North Macedonia–Russia relations

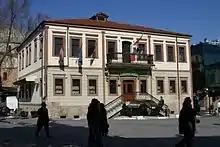
The former Russian consulate in Bitola.

Also, some notable intellectuals and scholars from the region of Macedonia studied in the Russian Empire, such as: Konstantin Miladinov (1830 – 1862), Krste Misirkov (1874 – 1926) and Dimitrija Čupovski (1878 – 1940). In 1902, some of them took part in the establishment of the Macedonian Scientific and Literary Society, which was based in the then capital of Russia, St. Petersburg. They published their newspaper "Macedonian Voice" that advocated the idea of Independent Macedonia. However, the Russian government did not support this idea. Russia actively supported the liberation movements in neighbouring Ottoman-ruled Greece, Serbia, Montenegro and Bulgaria, but it declined to do so in the region of Macedonia. Russia did not support the Ilinden Uprising that took place in the region in 1903 and considered the Mürzsteg reforms a better solution for the problems of the persecuted Christian subjects in Ottoman Macedonia. The purpose of the reforms was to procure greater rights for them, but also to maintain the integrity of the Ottoman state, which was favourable for the Russian Empire at the moment, but which was threatened by the Internal Macedonian Revolutionary Organization (IMRO) that organized the said uprising. According to certain historians from North Macedonia, the Russian Empire held a hostile stance towards the IMRO and its idea for autonomy or independence of the region.